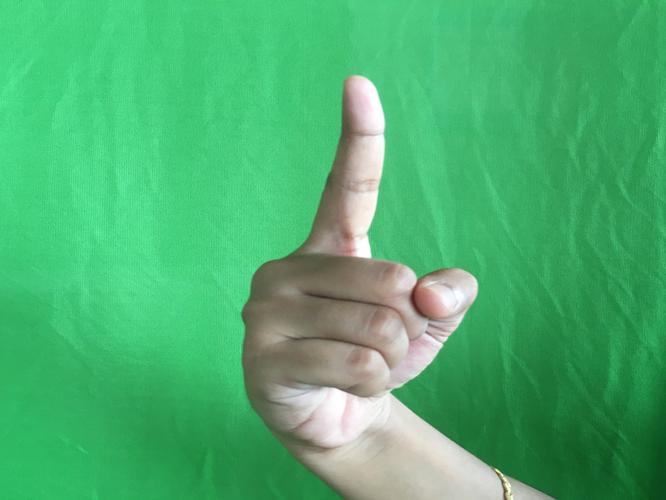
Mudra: Suchi
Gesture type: single_hand